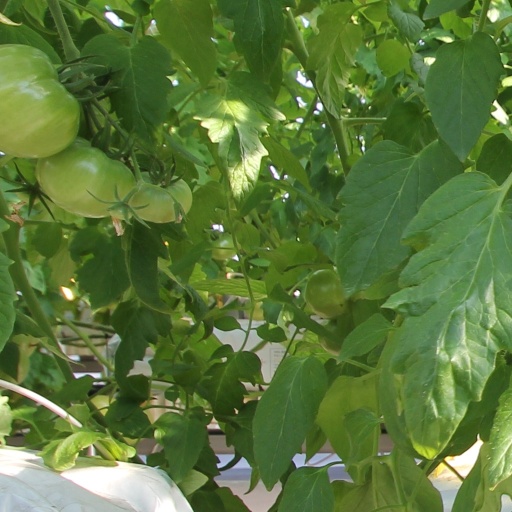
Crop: tomato